Taiwanese Hokkien

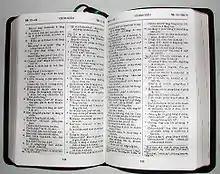
A copy of Barclay's Amoy translation, opened to the Proverbs.

The next translation of the Bible in Taiwanese or Amoy was by the missionary to Taiwan, Thomas Barclay, carried out in Fujian and Taiwan. A New Testament translation was completed and published in 1916. The resulting work containing the Old and the New Testaments, in the Pe̍h-ōe-jī orthography, was completed in 1930 and published in 1933 as the. 2000 copies of the Amoy Romanized Bible were confiscated by the Taiwan Garrison from the Bible Society of Taiwan in 1975. This edition was later transliterated into Han characters and published as in 1996.